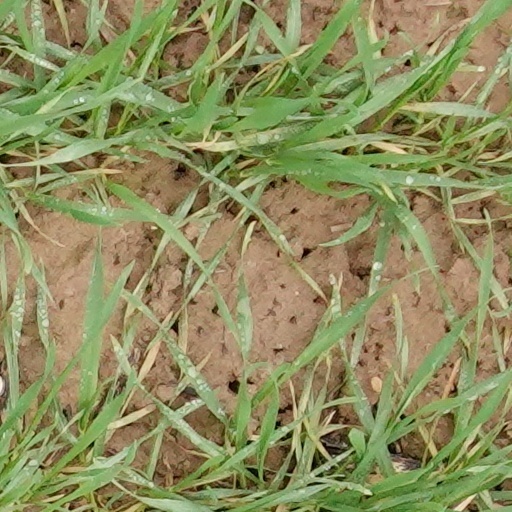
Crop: wheat